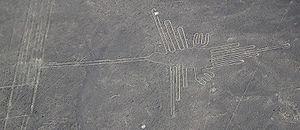
La famille des trochilidés comprend actuellement 340 espèces d'oiseaux couramment appelées colibris. Ils sont également surnommés « oiseaux-mouches » à cause de leur petite taille et leurs battements d'ailes rapides. Ces oiseaux colorés se rencontrent exclusivement dans les Amériques et on en rencontre des espèces à presque toutes les altitudes, latitudes et biotopes.Ils sont particuliers à plusieurs égards, ils peuvent voler vers l'arrière ou sur place et effectuer des voltiges impressionnantes. Ils sont capables d'une « hibernation » nocturne et de voir les ultra-violets. En outre, ils ont un métabolisme extrêmement élevé, un rapport entre la masse corporelle et la masse du cerveau tout aussi élevé, une capacité à faire des vocalises complexes et une capacité d'apprentissage des chants comparable à celle des Psittacidae et des Passeriformes.
Les civilisations andines se sont développées depuis les hautes terres de la Colombie jusqu'au désert d'Atacama.
L'art des Andes centrales est la production artistique qui a lieu au Pérou et en Bolivie avant l'arrivée des européens.
La civilisation Nazca est une culture pré-colombienne du sud du Pérou qui se développa entre 200 av.J-C et 600 ap.J-C. Elle est surtout connue pour ses géoglyphes, d’immenses lignes et figures tracées dans le désert proche de la ville actuelle de Nazca, ses aqueducs et par ses céramiques polychromes à motifs zoomorphes.
Les mathématiques précolombiennes, dans l'histoire des mathématiques, englobent les connaissances en mathématiques que certaines civilisations précolombiennes ont développées. Ces civilisations autochtones sont créditées de nombreuses inventions : la construction des temples-pyramides, les mathématiques, les statistiques, l’astronomie, la médecine, l'écriture, les calendriers très précis.